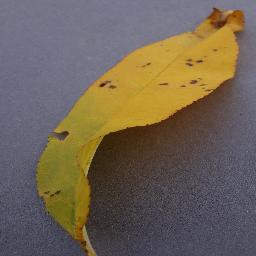
Label: Peach___Bacterial_spot